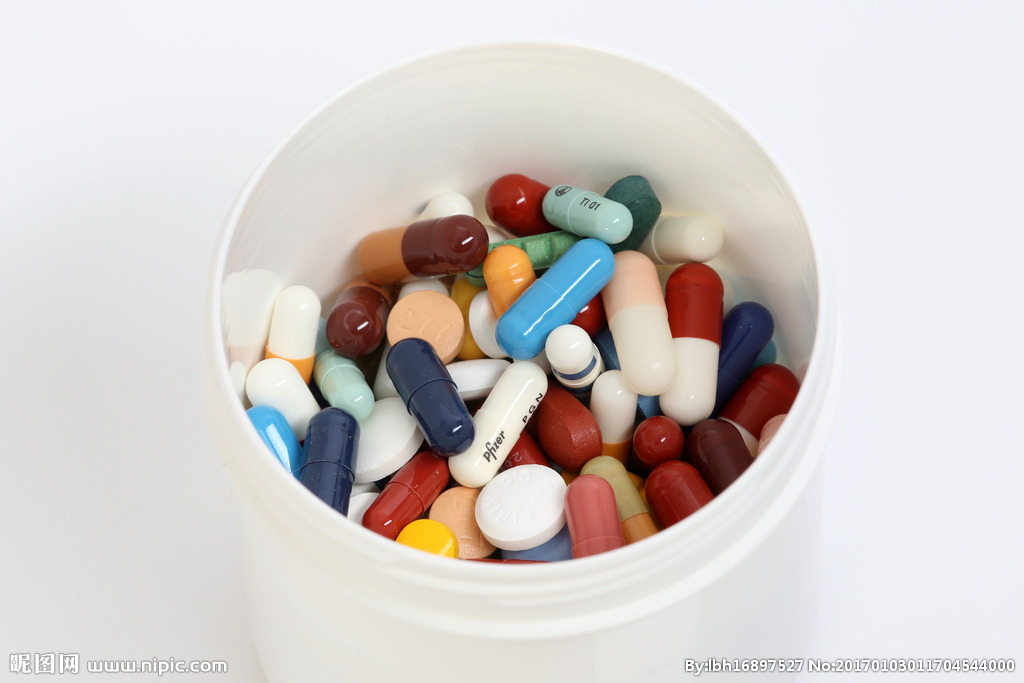
Label: plastic